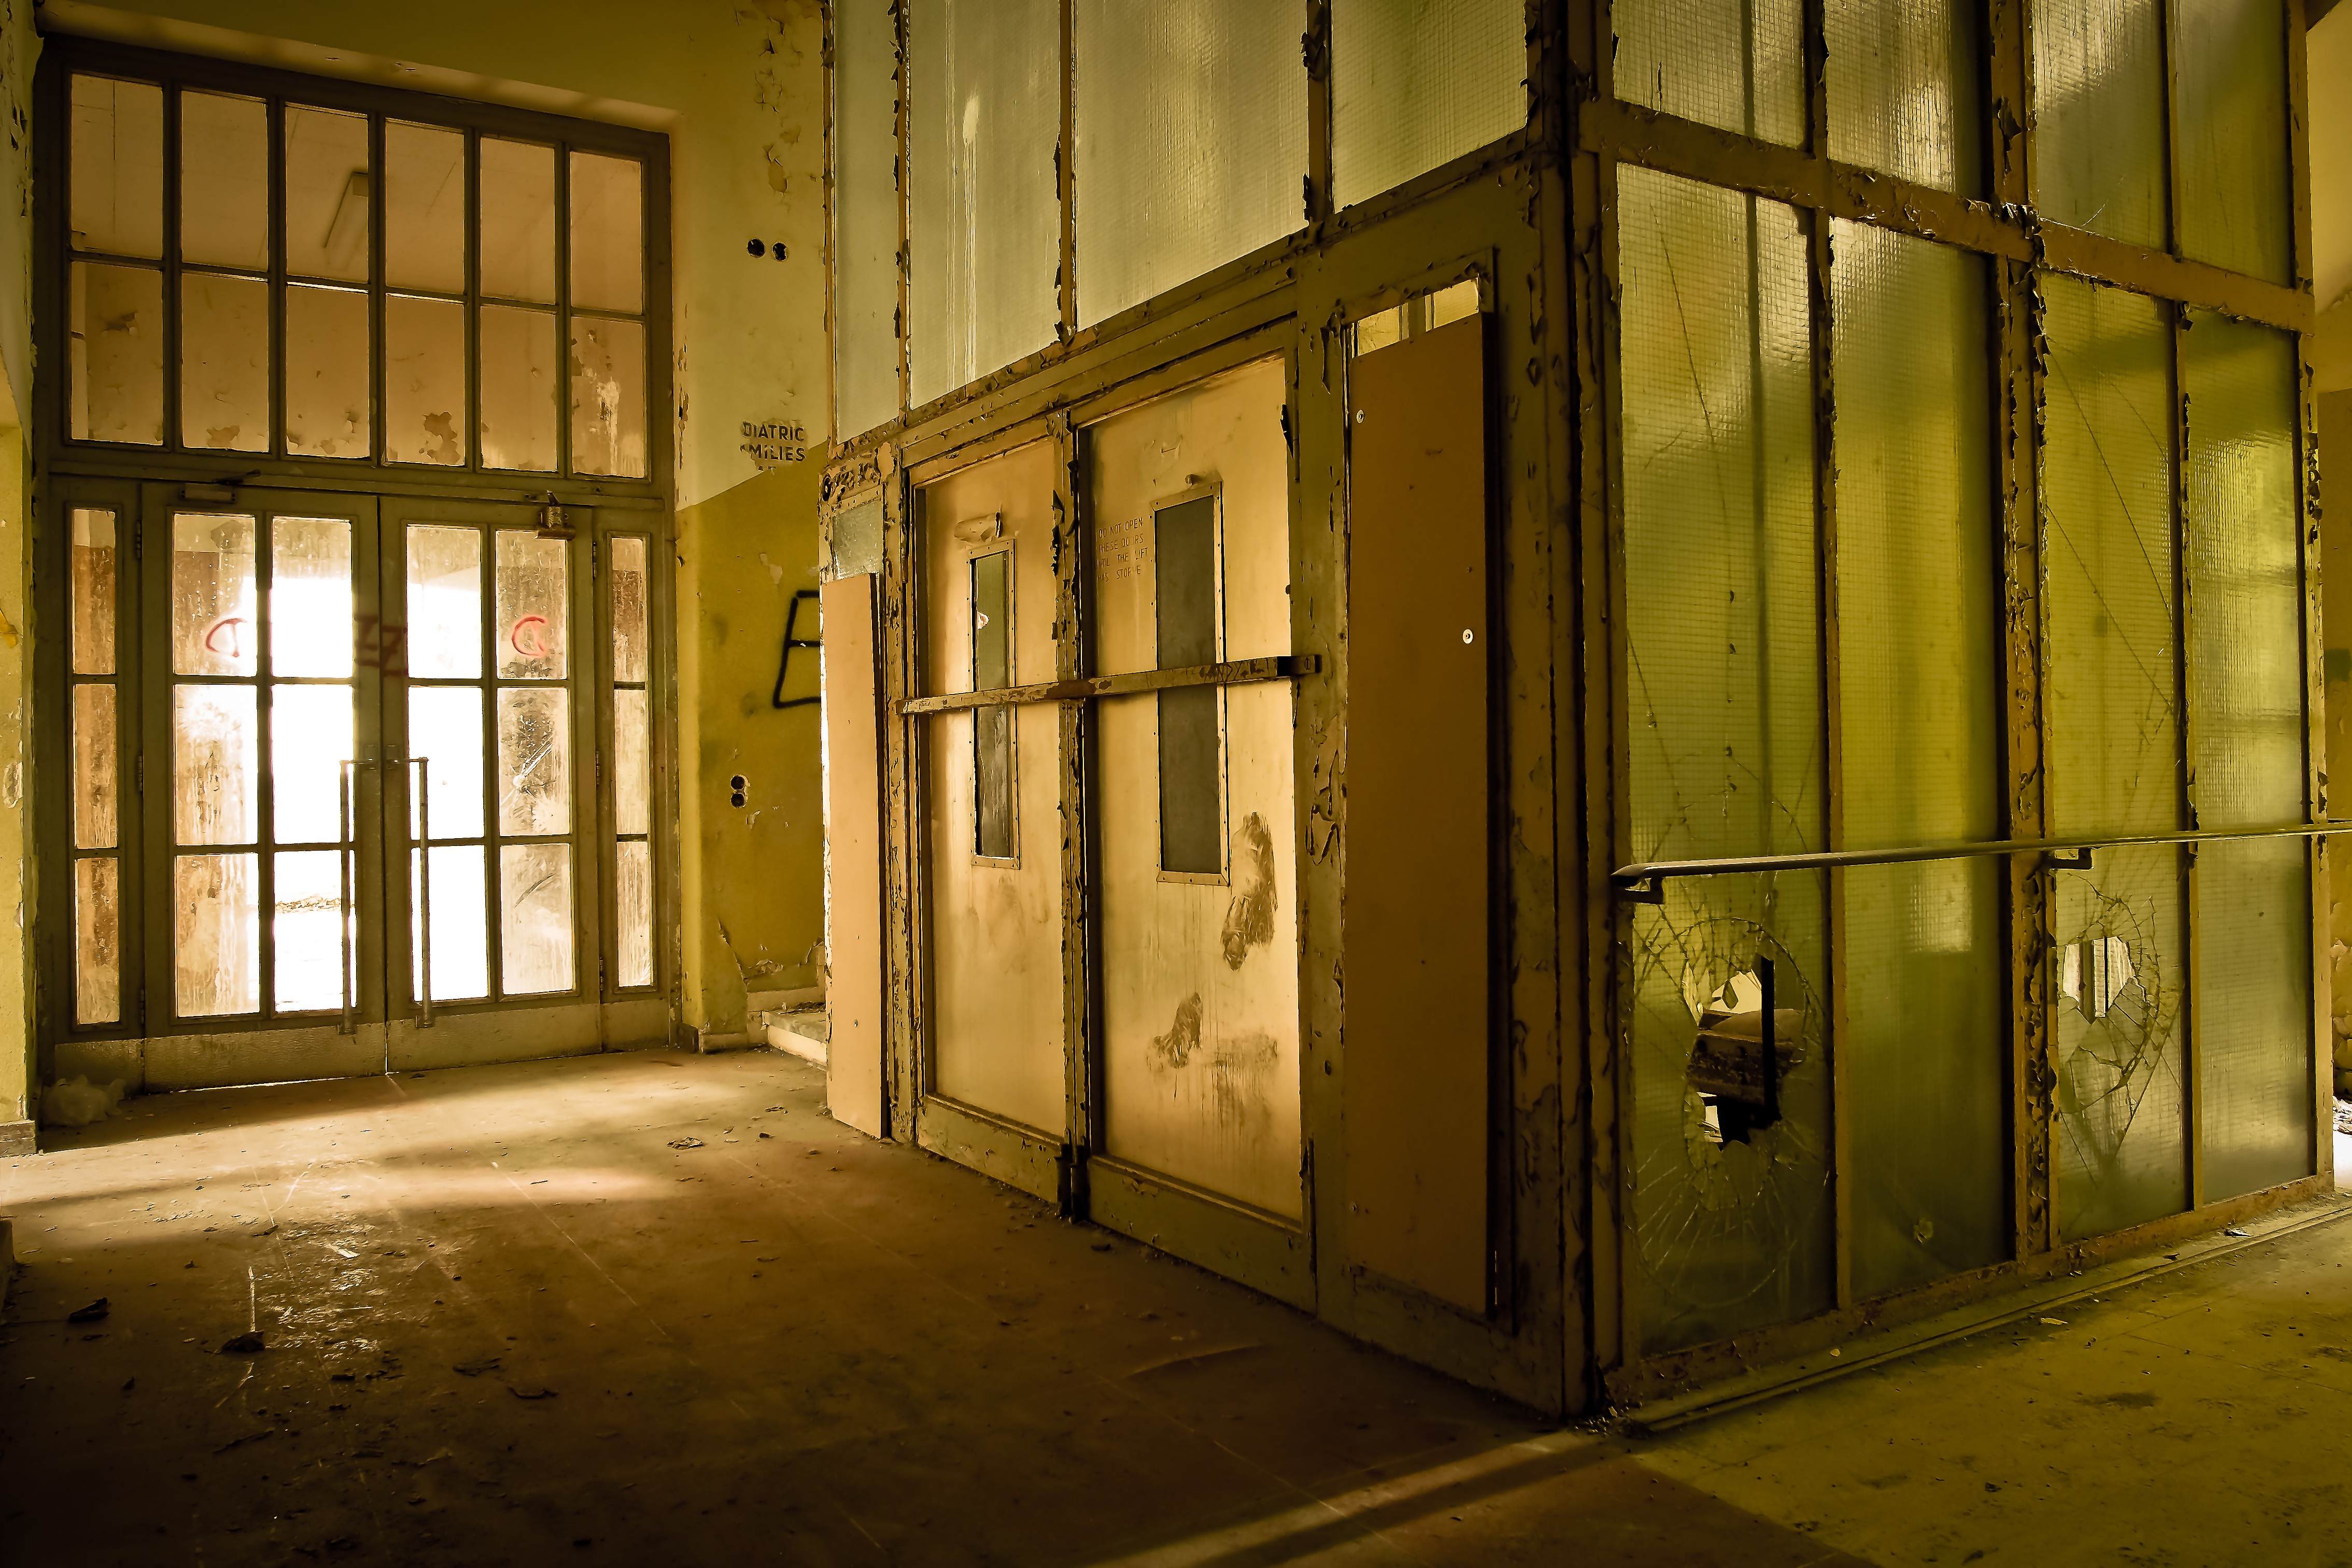
light, architecture, wood, street, house, window, building, old, alley, atmosphere, spooky, home, wall, mystical, hall, color, broken, abandoned, decay, ruin, yellow, old building, lighting, door, weathered, interior design, scary, mysterious, transience, dilapidated, monastery, weird, creepy, school, elevator, gloomy, mood, past, forget, transient, leave, gang, masonry, atmospheric, lost places, pforphoto, break up, lapsed, ailing, run down, unused, finiteness, passed, urban area